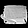
Label: Bag